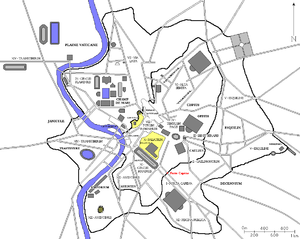
Plan de Rome avec la porte Capène en rouge.